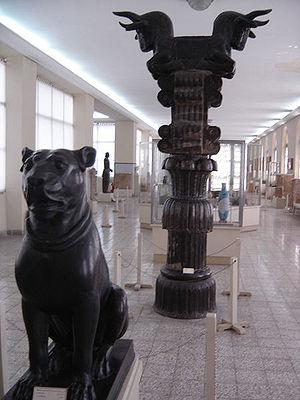
Le Musée national d'Iran ou Musée archéologique d'Iran est un musée archéologique et historique situé à Téhéran. Il a été inauguré en 1937 et conserve des antiquités de la Perse antique comme objets de poteries, en métal, livres, pièces...
La province de Téhéran est une des 31 provinces d'Iran. Elle couvre une surface de 18 909 km² et est située au nord du plateau central de l'Iran. La province a des frontières communes avec le Mazandaran au nord, la province de Qom au sud, la province de Semnan à l'est et la province d'Alborz à l'ouest. La métropole de Téhéran n'est pas seulement la capitale de la province mais aussi la capitale de l'Iran. Depuis juin 2010, la province compte 11 départements, 37 municipalités et 1 358 villages.